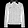
Label: Coat